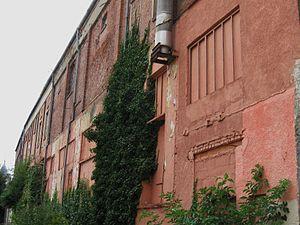
Ancienne vinaigrerie Dessaux, Orléans, Loiret, France
Le vinaigre d'Orléans est un vinaigre de vin, élaboré selon une méthode traditionnelle dite d'Orléans.
Dessaux est une ancienne entreprise française spécialisée dans la production de vinaigre.